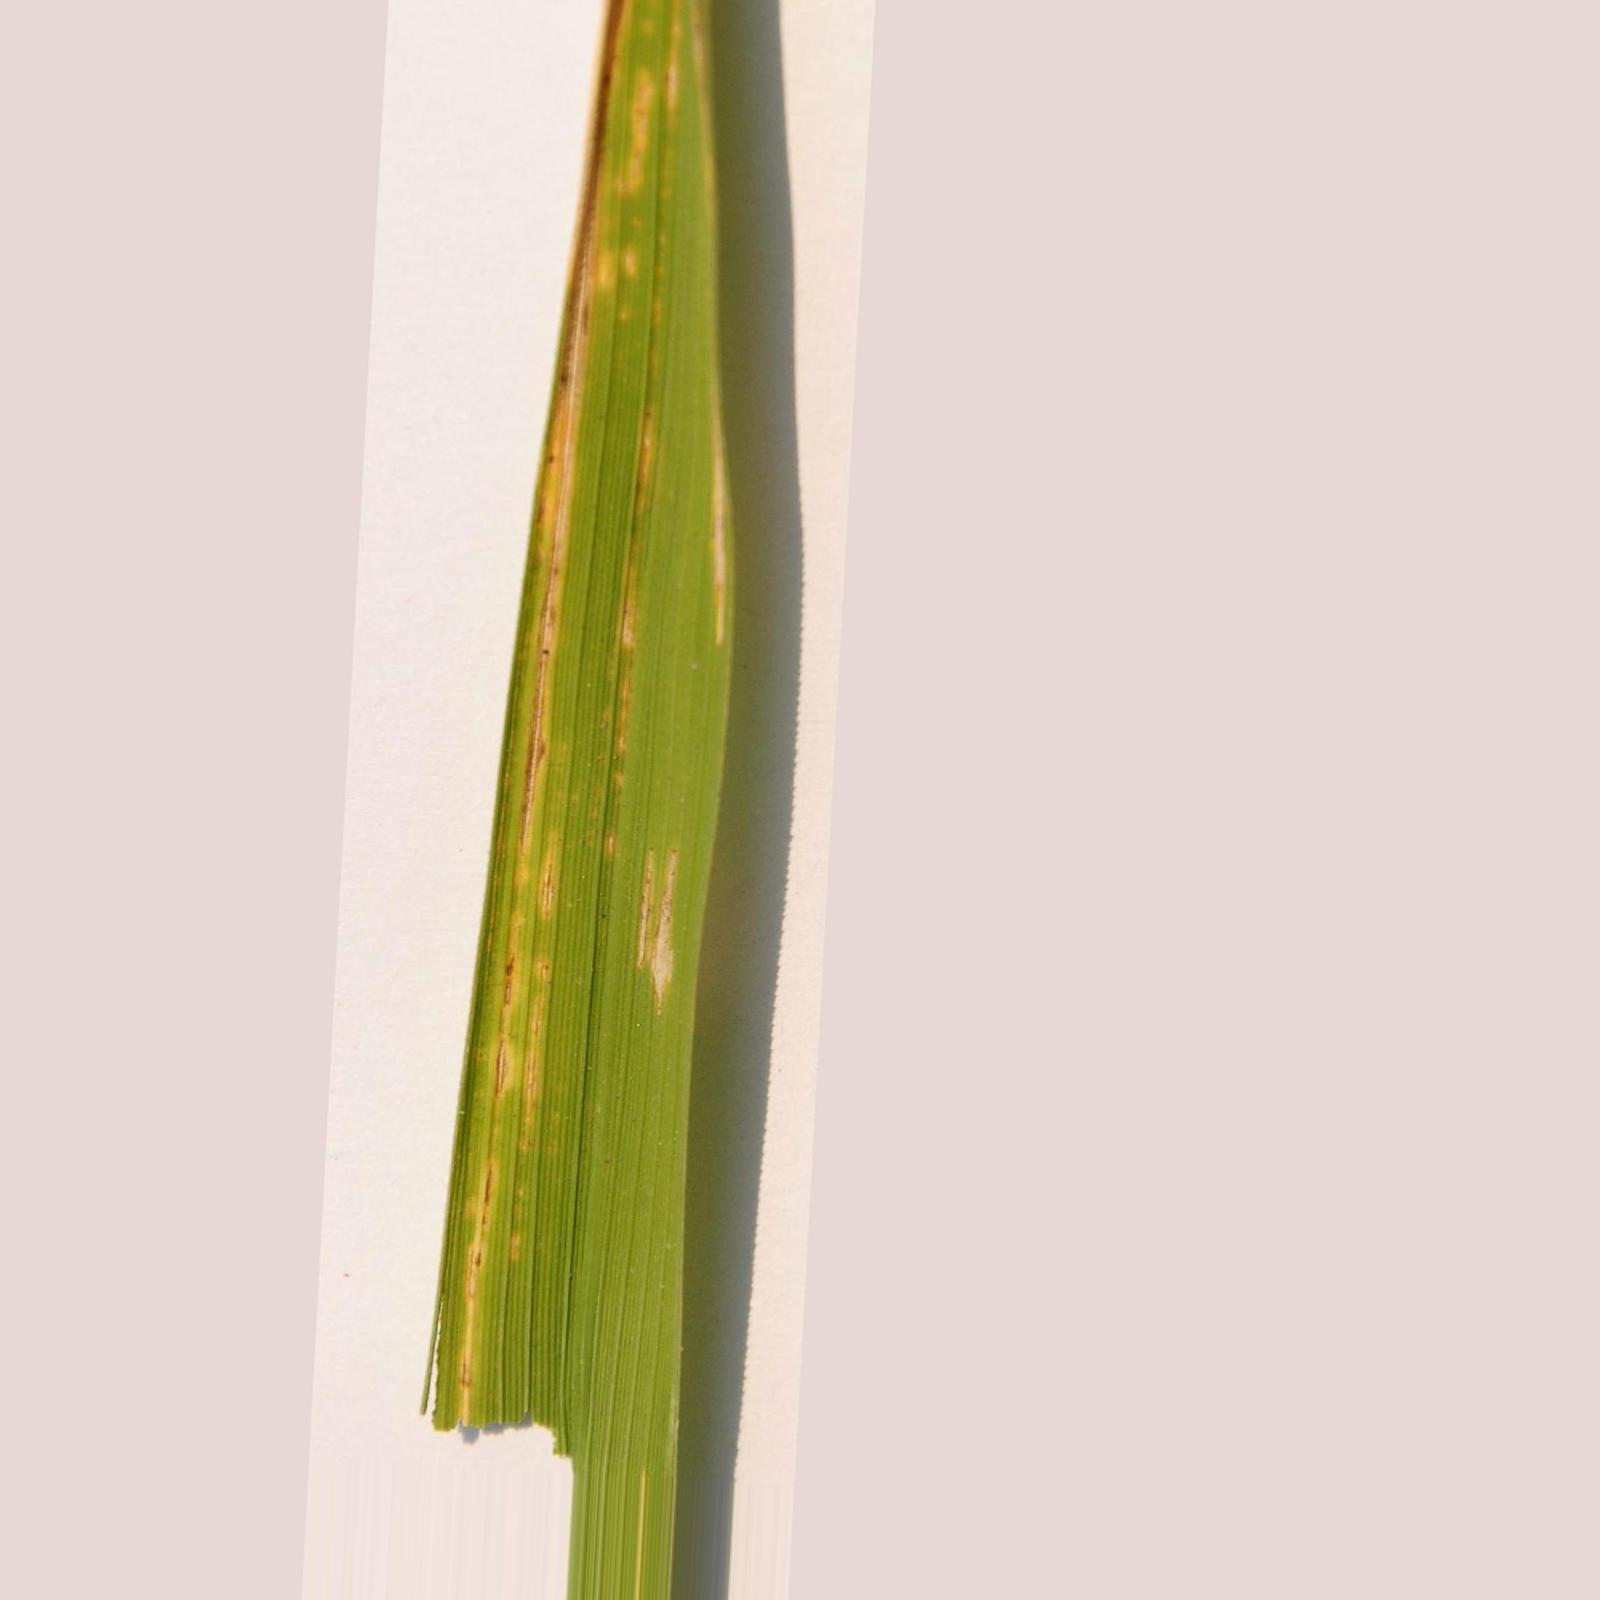
Nhãn: Bệnh Bạc lá (Bacterial leaf blight)